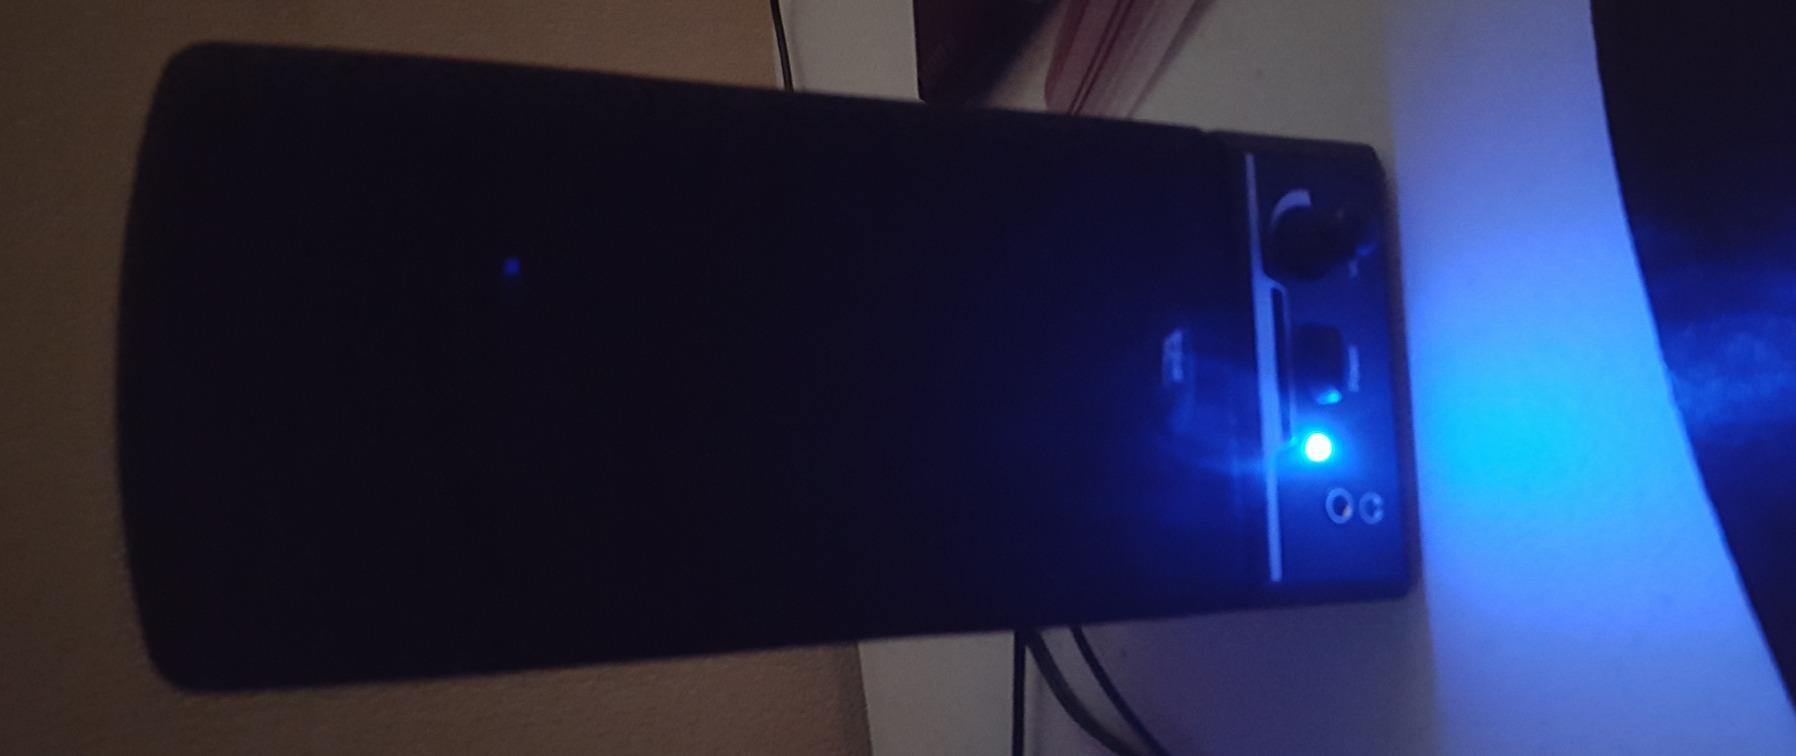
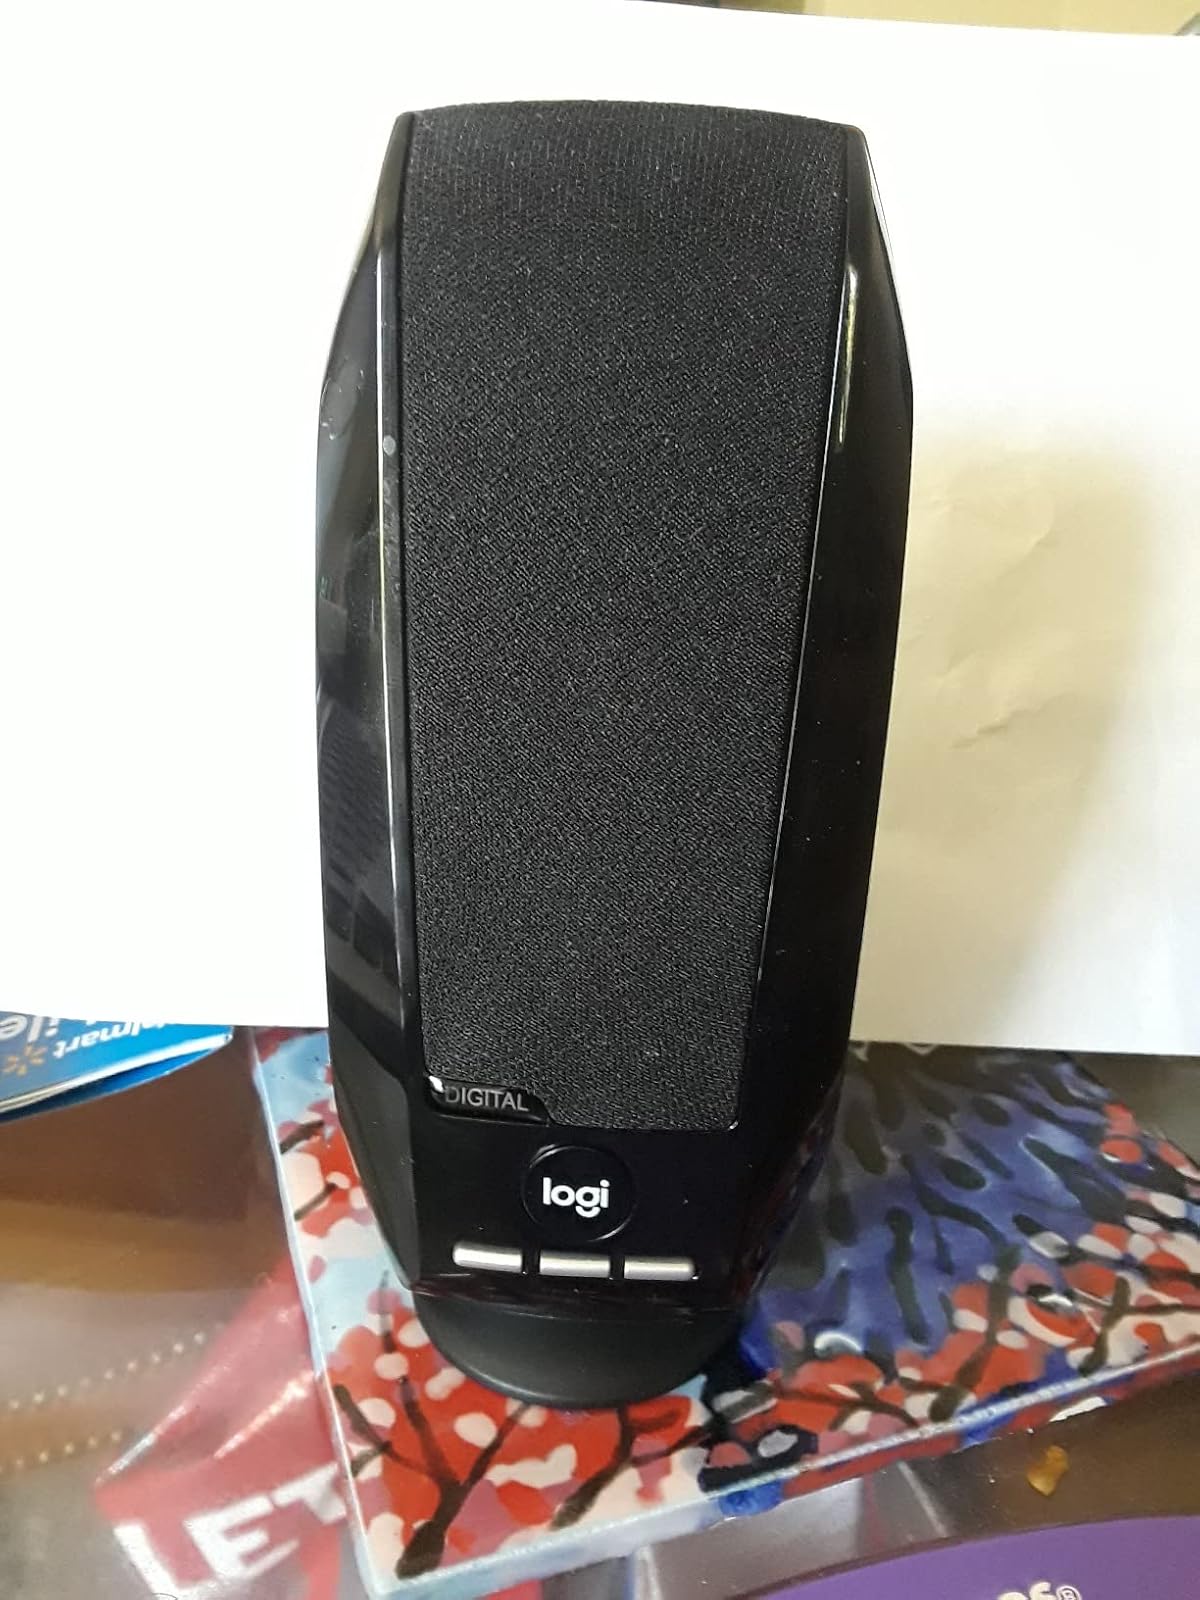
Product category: speaker
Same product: no